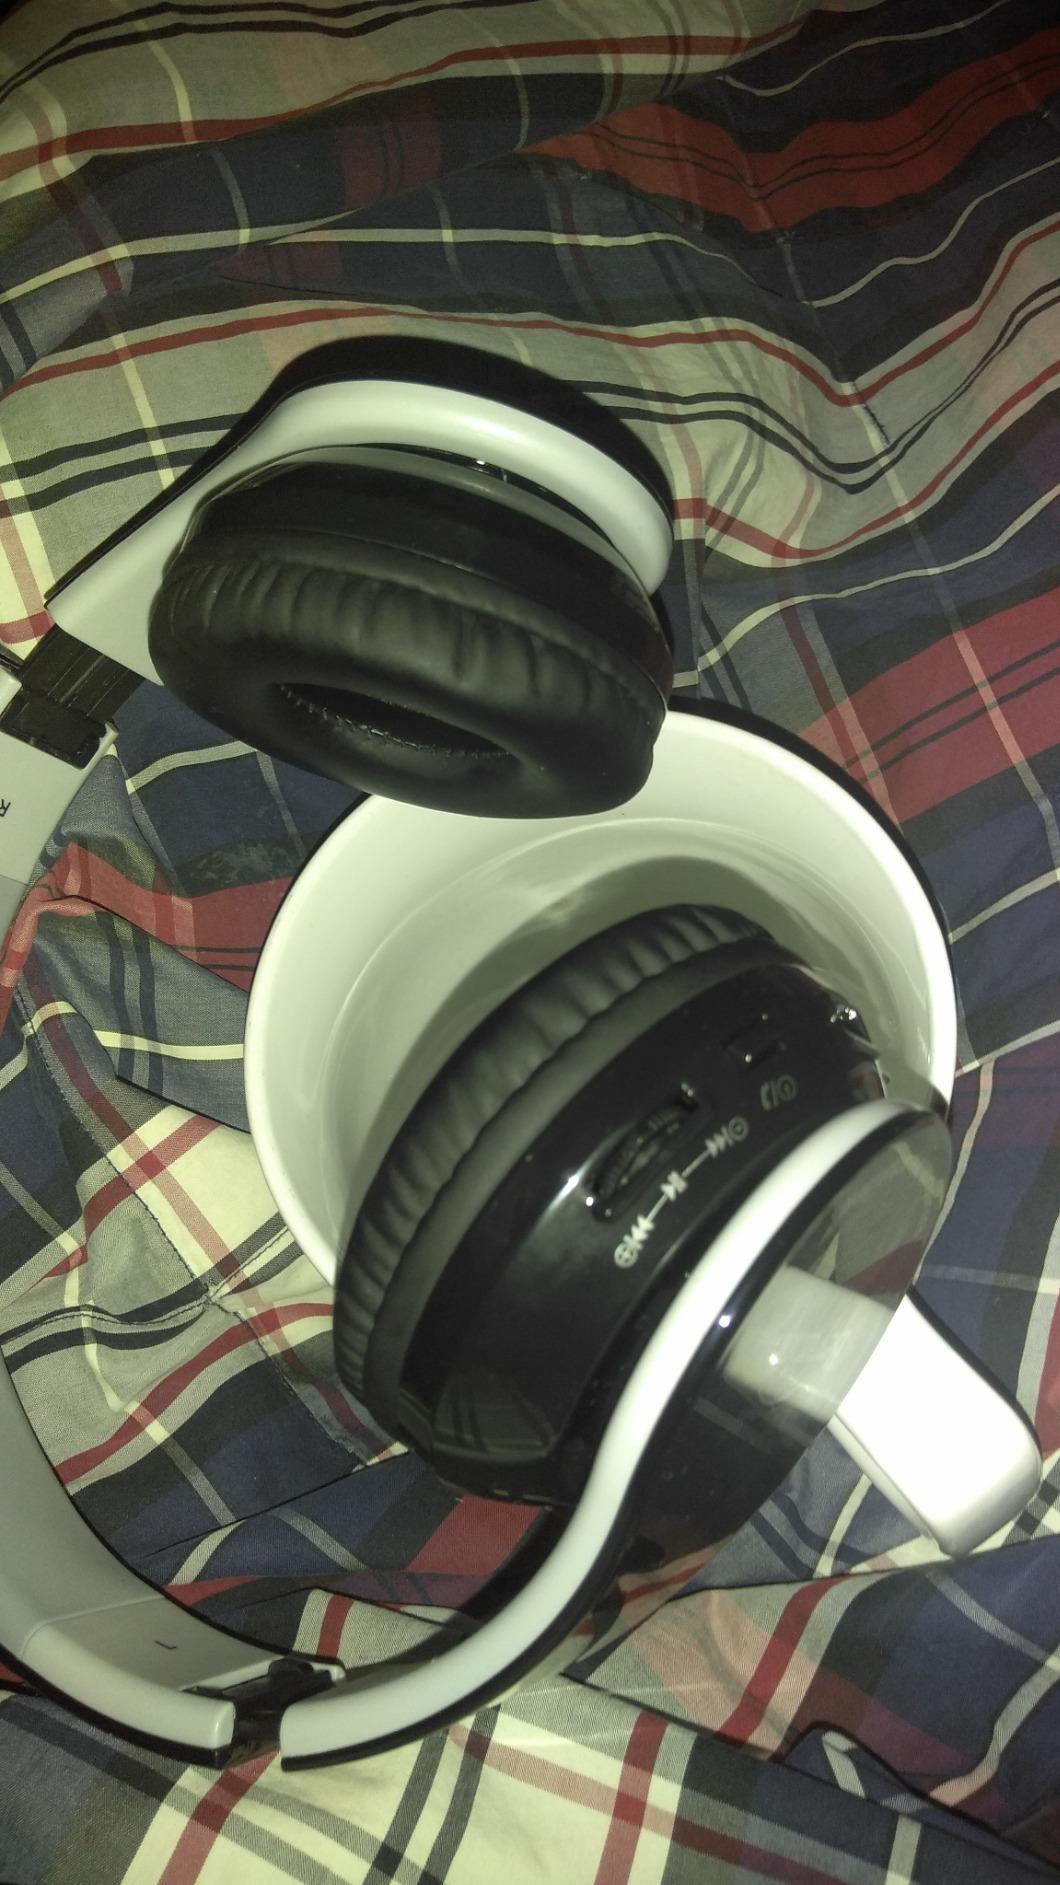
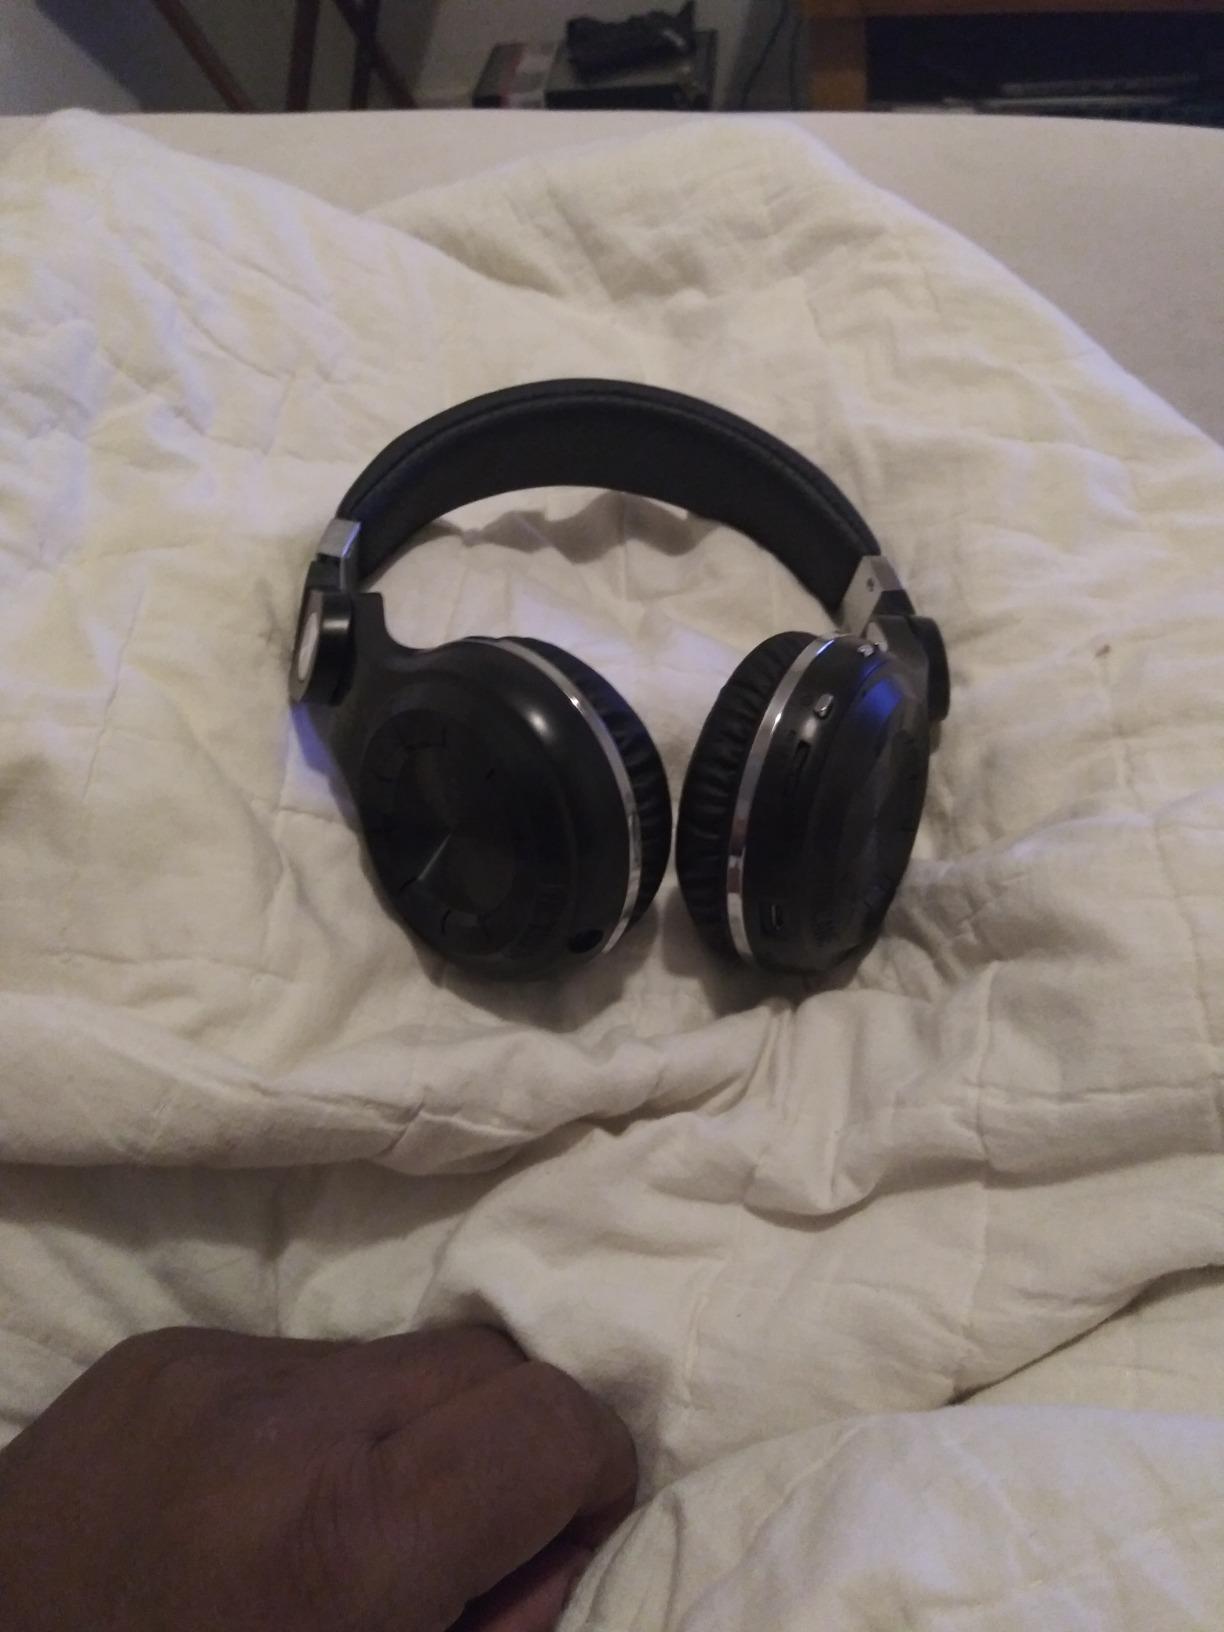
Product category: headphones
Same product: no